Battle of Rhodes (1943)

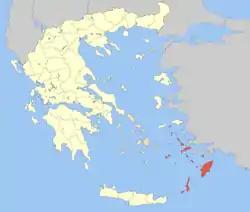

Campioni's staff was headquartered in the Palace of the Grand Master of the Knights of Rhodes; his chief of staff was Brigadier-General Roberto Sequi. The Rhodes HQ was subordinate to Army Group East, based in Tirana. On 1 September 1943, Lieutenant-General Arnaldo Foriero had been sent to Rhodes to assume command of the Italian Army garrison and to create the Rhodes Military Command but at the time of the German invasion, many of the internal fortifications scheduled to be built were incomplete, due to lack of resources.